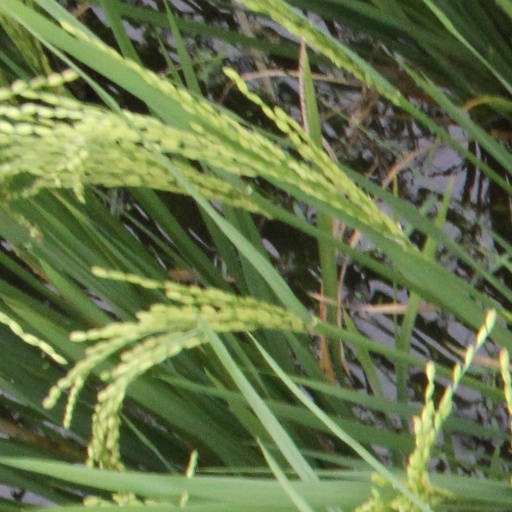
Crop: rice